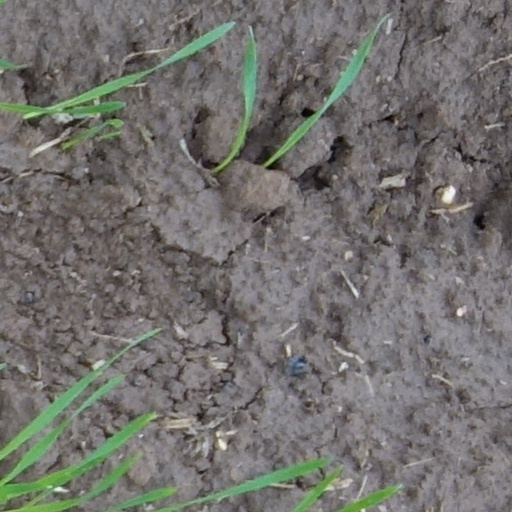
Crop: wheat